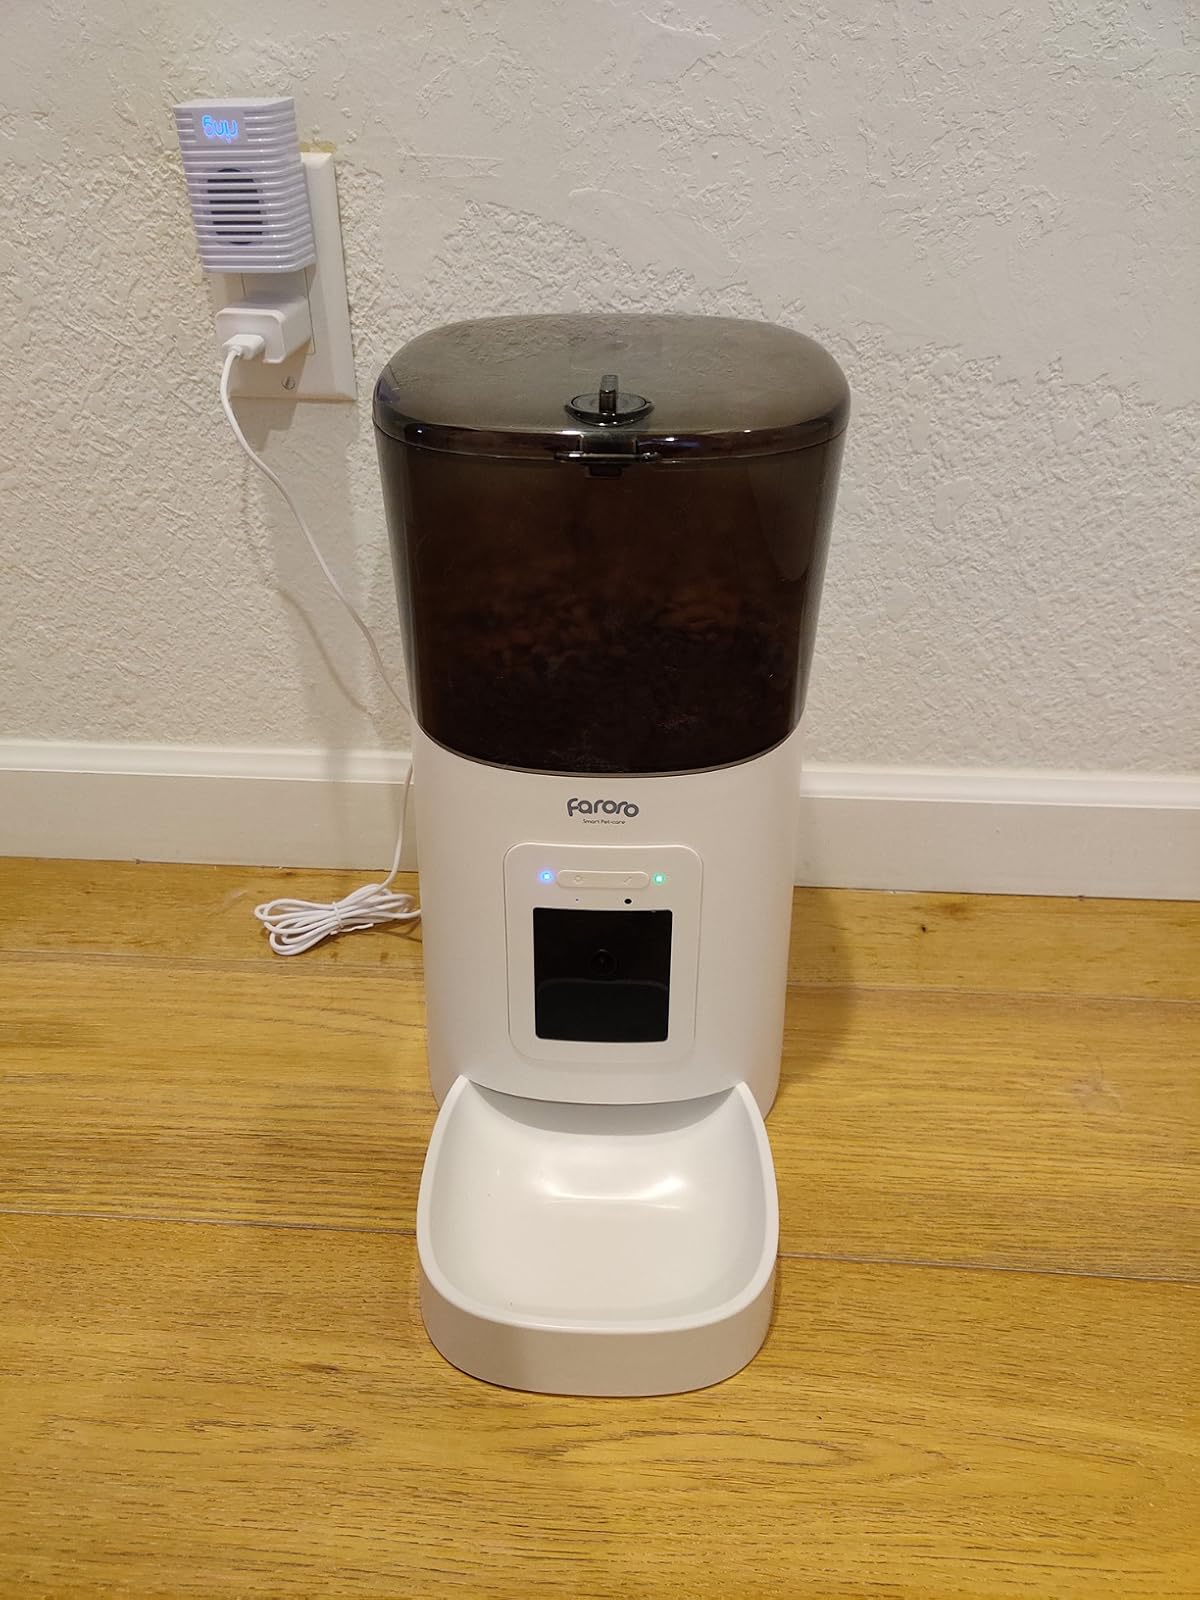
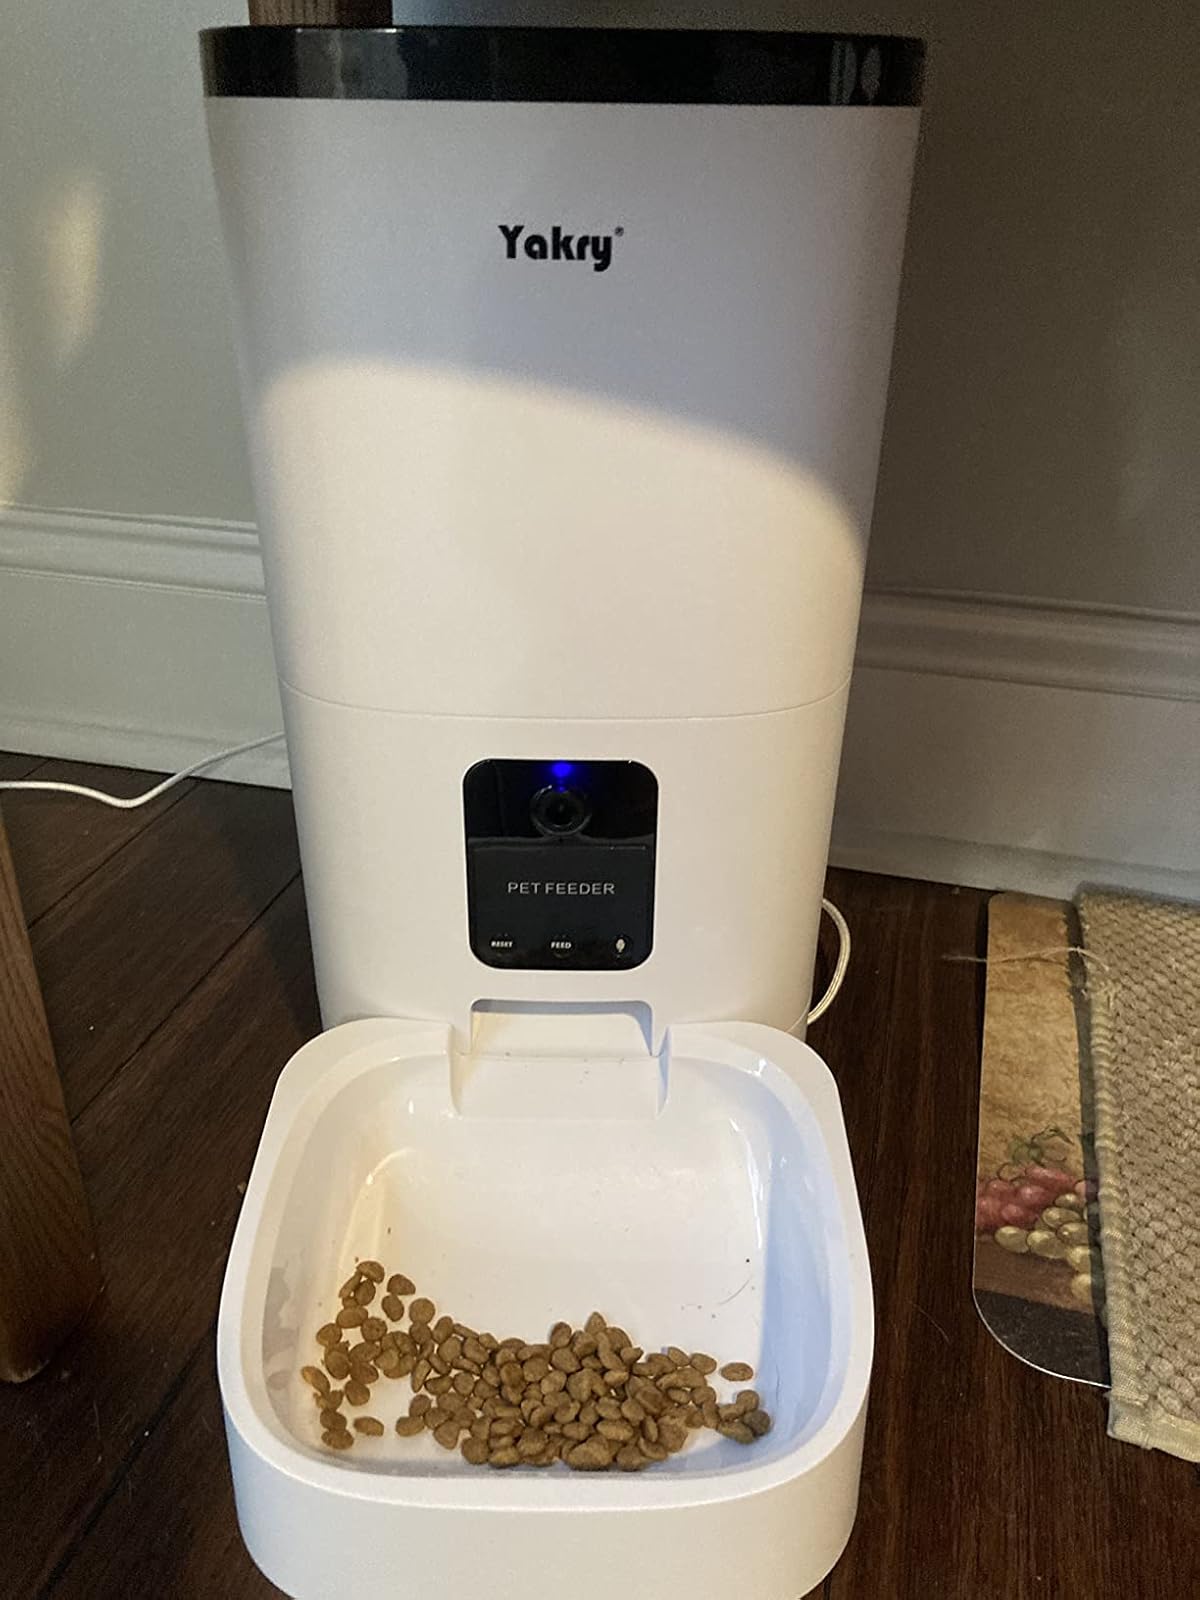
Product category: items_feeder
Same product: no